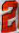
Number: 2